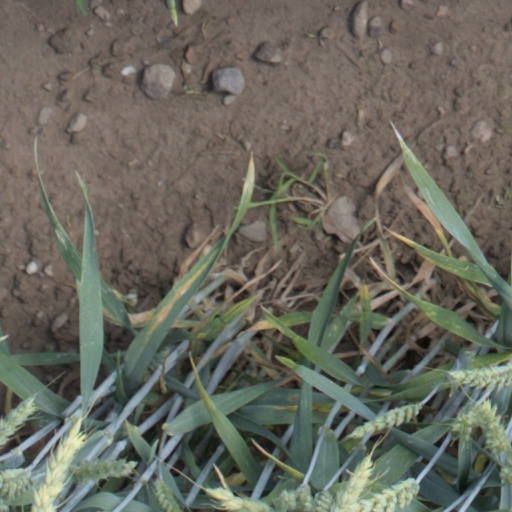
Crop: wheat